Maque choux

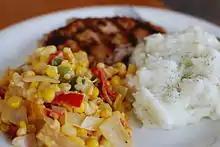
Maque choux (left) with dill mashed potatoes

Maque choux is a traditional dish of Louisiana. It is thought to be an amalgam of Creole and Native American cultural influence, and the name is likely to derive from the French interpretation of the Native American name.